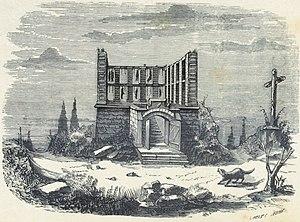
Représentation du gibet de Montfaucon avec 2 niveaux de poutres. Illustration extraite de l'ouvrage de Firmin Maillard, Le gibet de Montfaucon (étude sur le vieux Paris), Paris, Auguste Aubry éditeur, 1863Русский: Изображение виселицы Монфокон с 2 уровнями балок. Иллюстрация взята из работы Фирмина Майяра, «Монфокон» (исследование старого Парижа), Париж, издательство Огюста Обри, 1863
Les Fourches de la grande Justice de Paris étaient le principal et le plus grand gibet des rois de France. Il n'en reste aucune trace visible. Érigé à Paris sur la butte de Montfaucon, à cent cinquante mètres de l'actuelle place du Colonel-Fabien par la rue Albert-Camus, il a fonctionné depuis au moins le début du XIᵉ siècle jusque sous le règne de Louis XIII.
Le parc des Buttes-Chaumont est un jardin public situé dans le nord-est de Paris, en France, dans le 19ᵉ arrondissement de la ville.